Batten disease

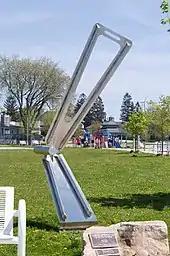
Memorial sculpture in Progress Frenchman's Bay East Park, Pickering, Ontario, Canada, dedicated to the children who have lost or will lose their lives to Batten disease

In June 1987, a phase-I clinical trial was launched at Weill Cornell Medical College of Cornell University to study a gene therapy method for treatment of the signs and symptoms of LINCL. The experimental drug works by delivering a gene transfer vector called AAV2CUhCLN2 to the brain. Although the trial is not matched, randomized, or blinded and lacked a contemporaneous placebo/sham control group, assessment of the primary outcome variable suggests a slowing of progression of LINCL in the treated children.